Sports in Milwaukee

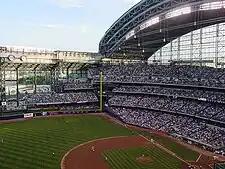
American Family Field, Home of the Milwaukee Brewers

Milwaukee has a rich history of involvement in professional sports going back to the late 1960s. Currently, its major sports teams include: